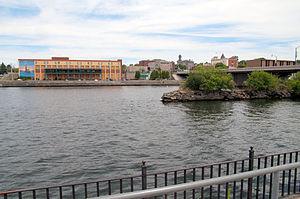
La rivière Oswego est une rivière dans le nord de l'État de New York aux États-Unis. C'est la seconde plus grande rivière qui se jette dans le Lac Ontario. Le roman de James Fenimore Cooper Le Lac Ontario se déroule dans la vallée de l'Oswego